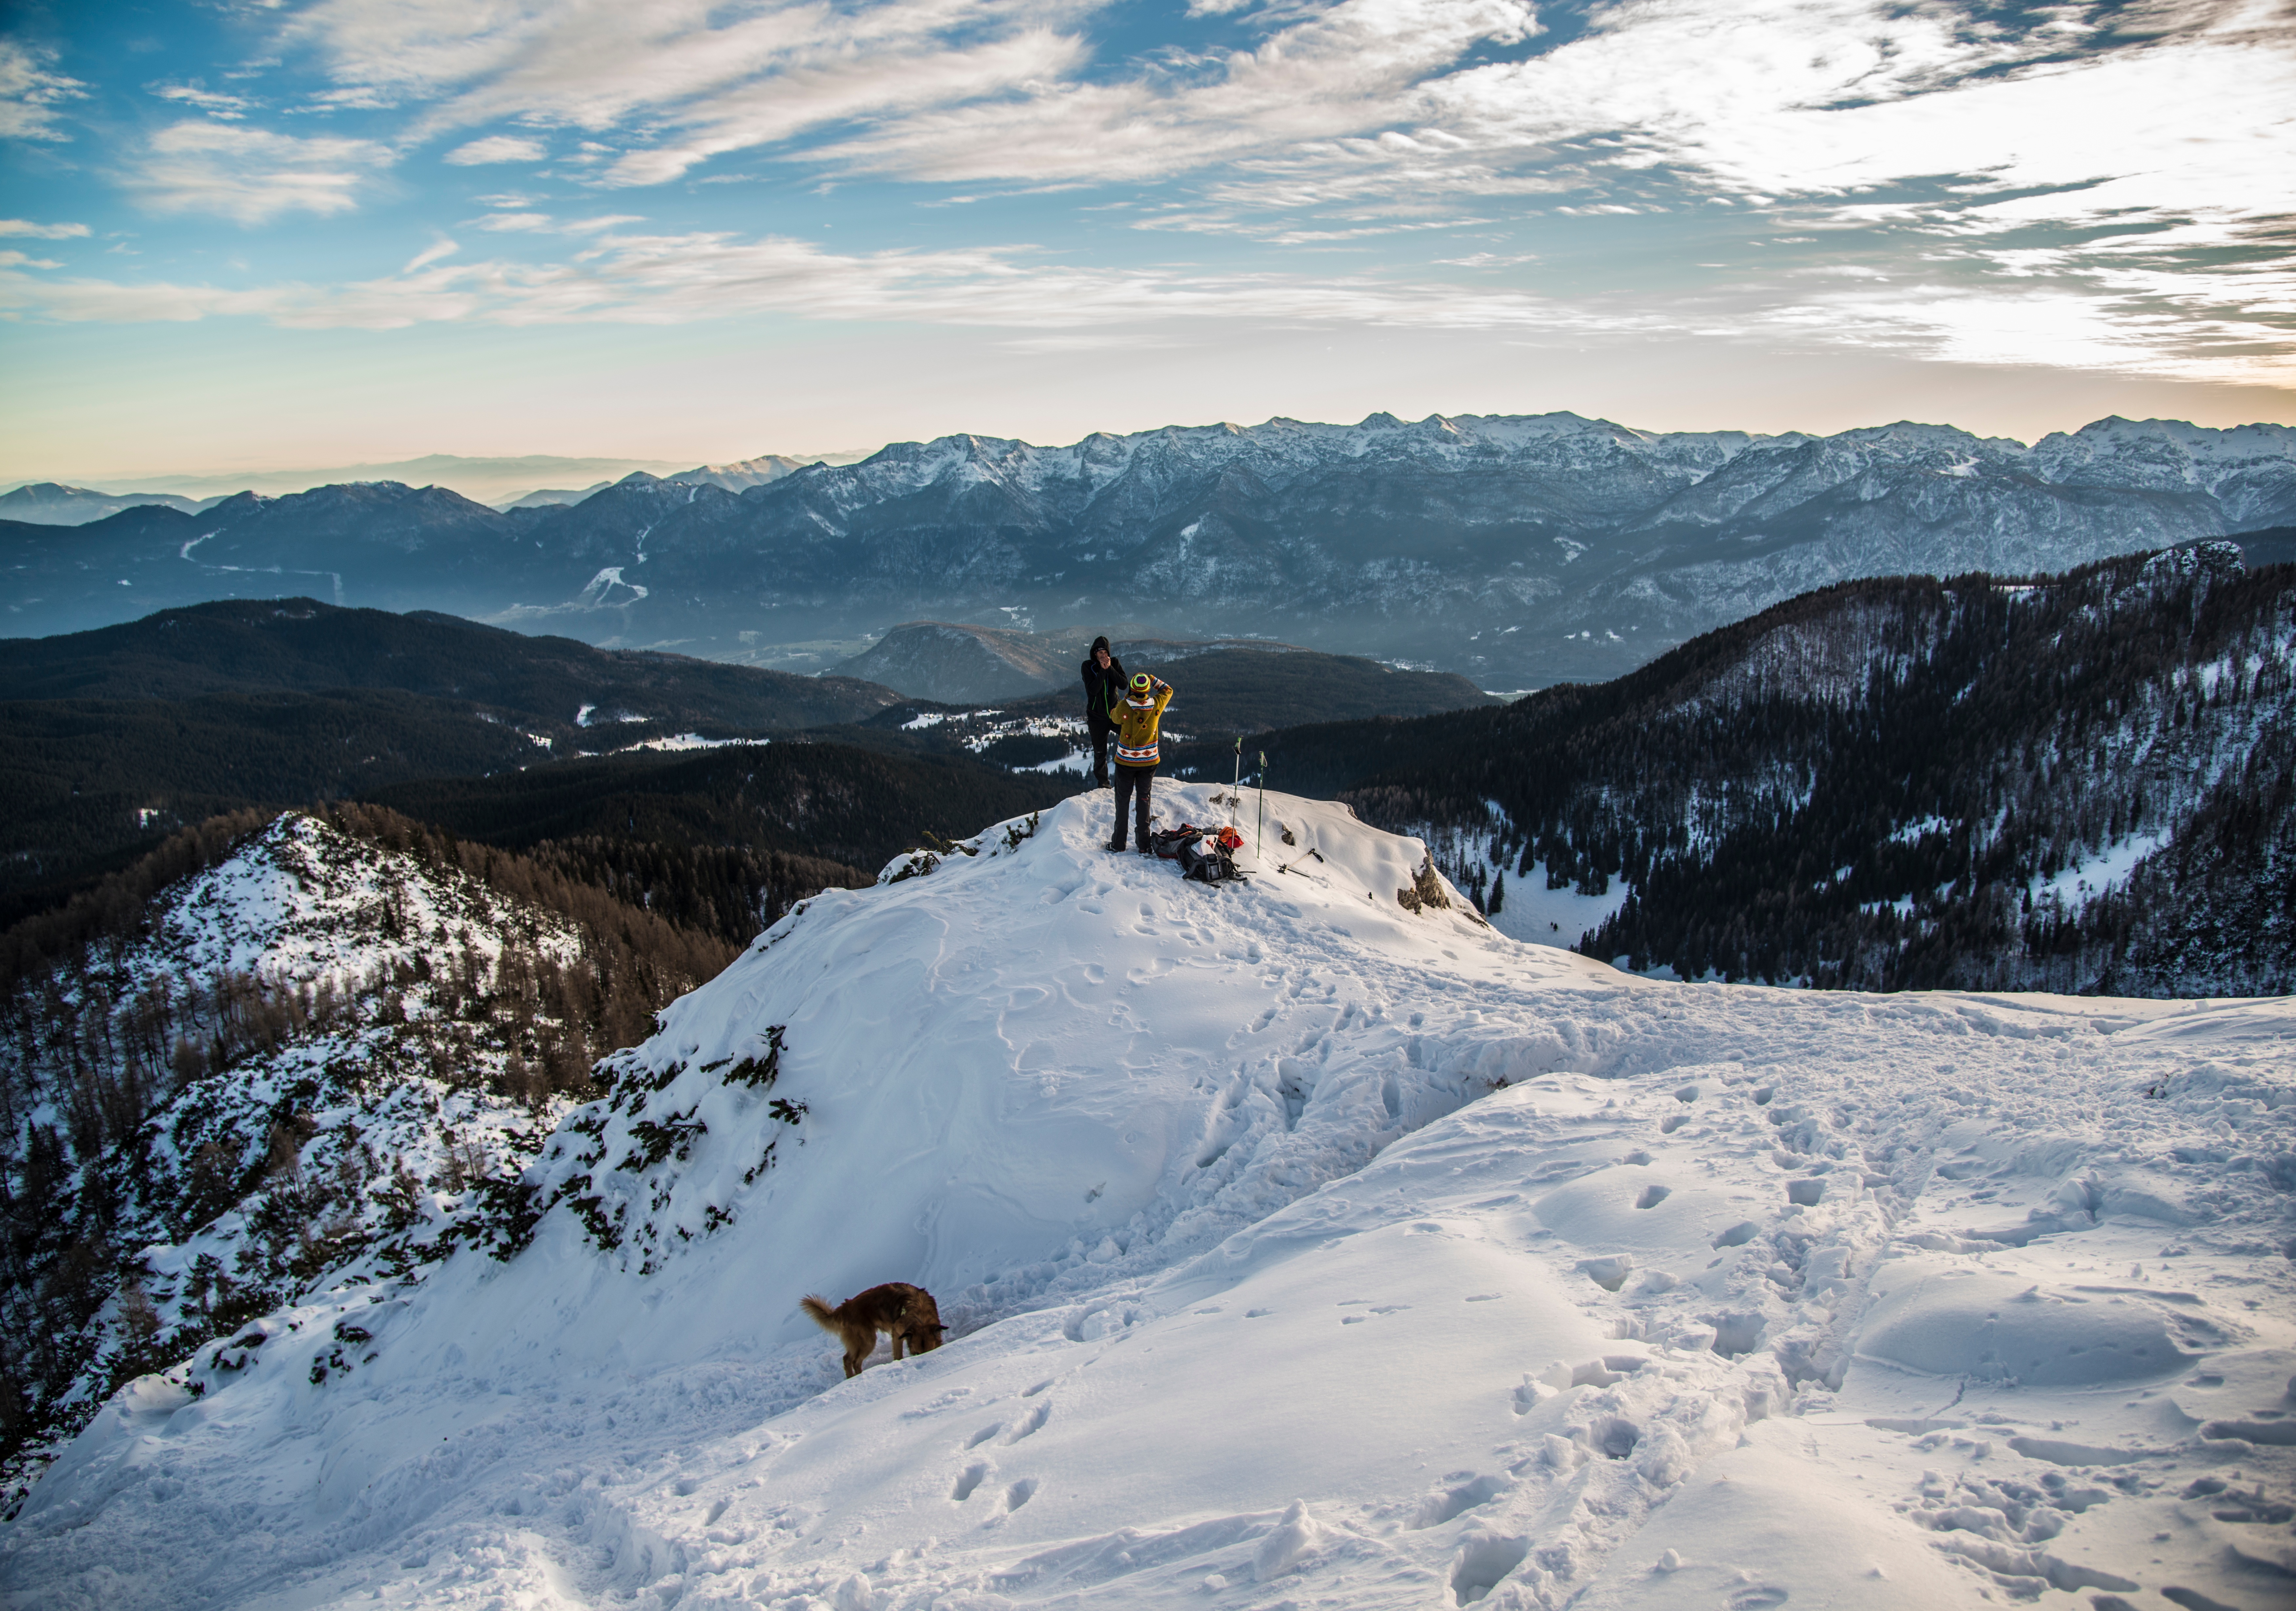
mountain, snow, winter, mountain range, weather, skiing, season, ridge, summit, mountaineering, winter sport, sports, alps, ski, piste, landform, ski touring, ski mountaineering, ski equipment, geographical feature, mountainous landforms, geological phenomenon